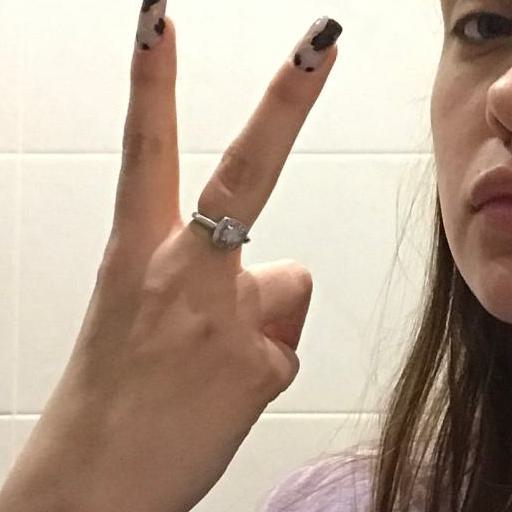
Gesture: peace_inverted